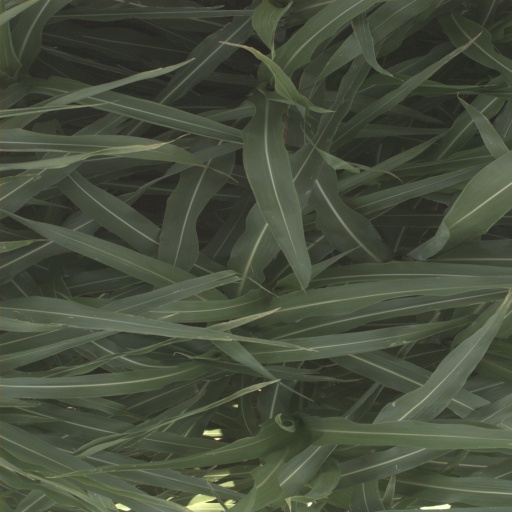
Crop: sorghum